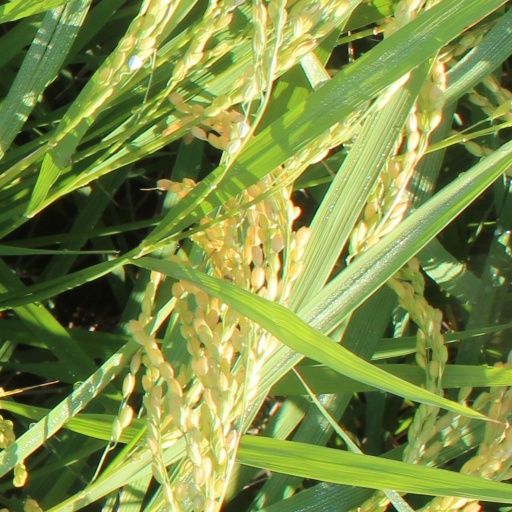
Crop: rice